Ashtarak

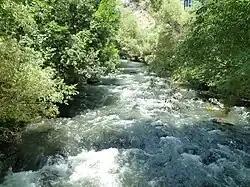
Kasagh River in Ashtarak

After the fall of the Russian Empire in 1917, Ashtarak was included within the First Republic of Armenia declared on 28 May 1918. However, after 2 years of brief independence, Armenia became part of the Soviet Union in December 1920. From 1930 until 1995, Ashtarak was the centre of the "Ashtarak raion". During that period, Ashtarak was granted the status of a town in 1963.